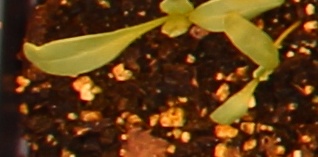
Label: Sugar beet